Russin

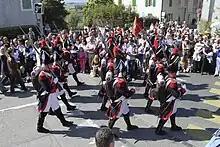
Marching "troops" in the Russin grape harvest festival

Russin has an area, , of . Of this area, or 53.6% is used for agricultural purposes, while or 21.2% is forested. Of the rest of the land, or 13.6% is settled (buildings or roads), or 8.6% is either rivers or lakes and or 3.9% is unproductive land.